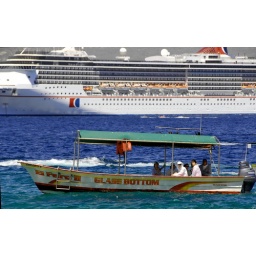
Evan and Marilyn in the glass bottom boat that took us to lover beach.